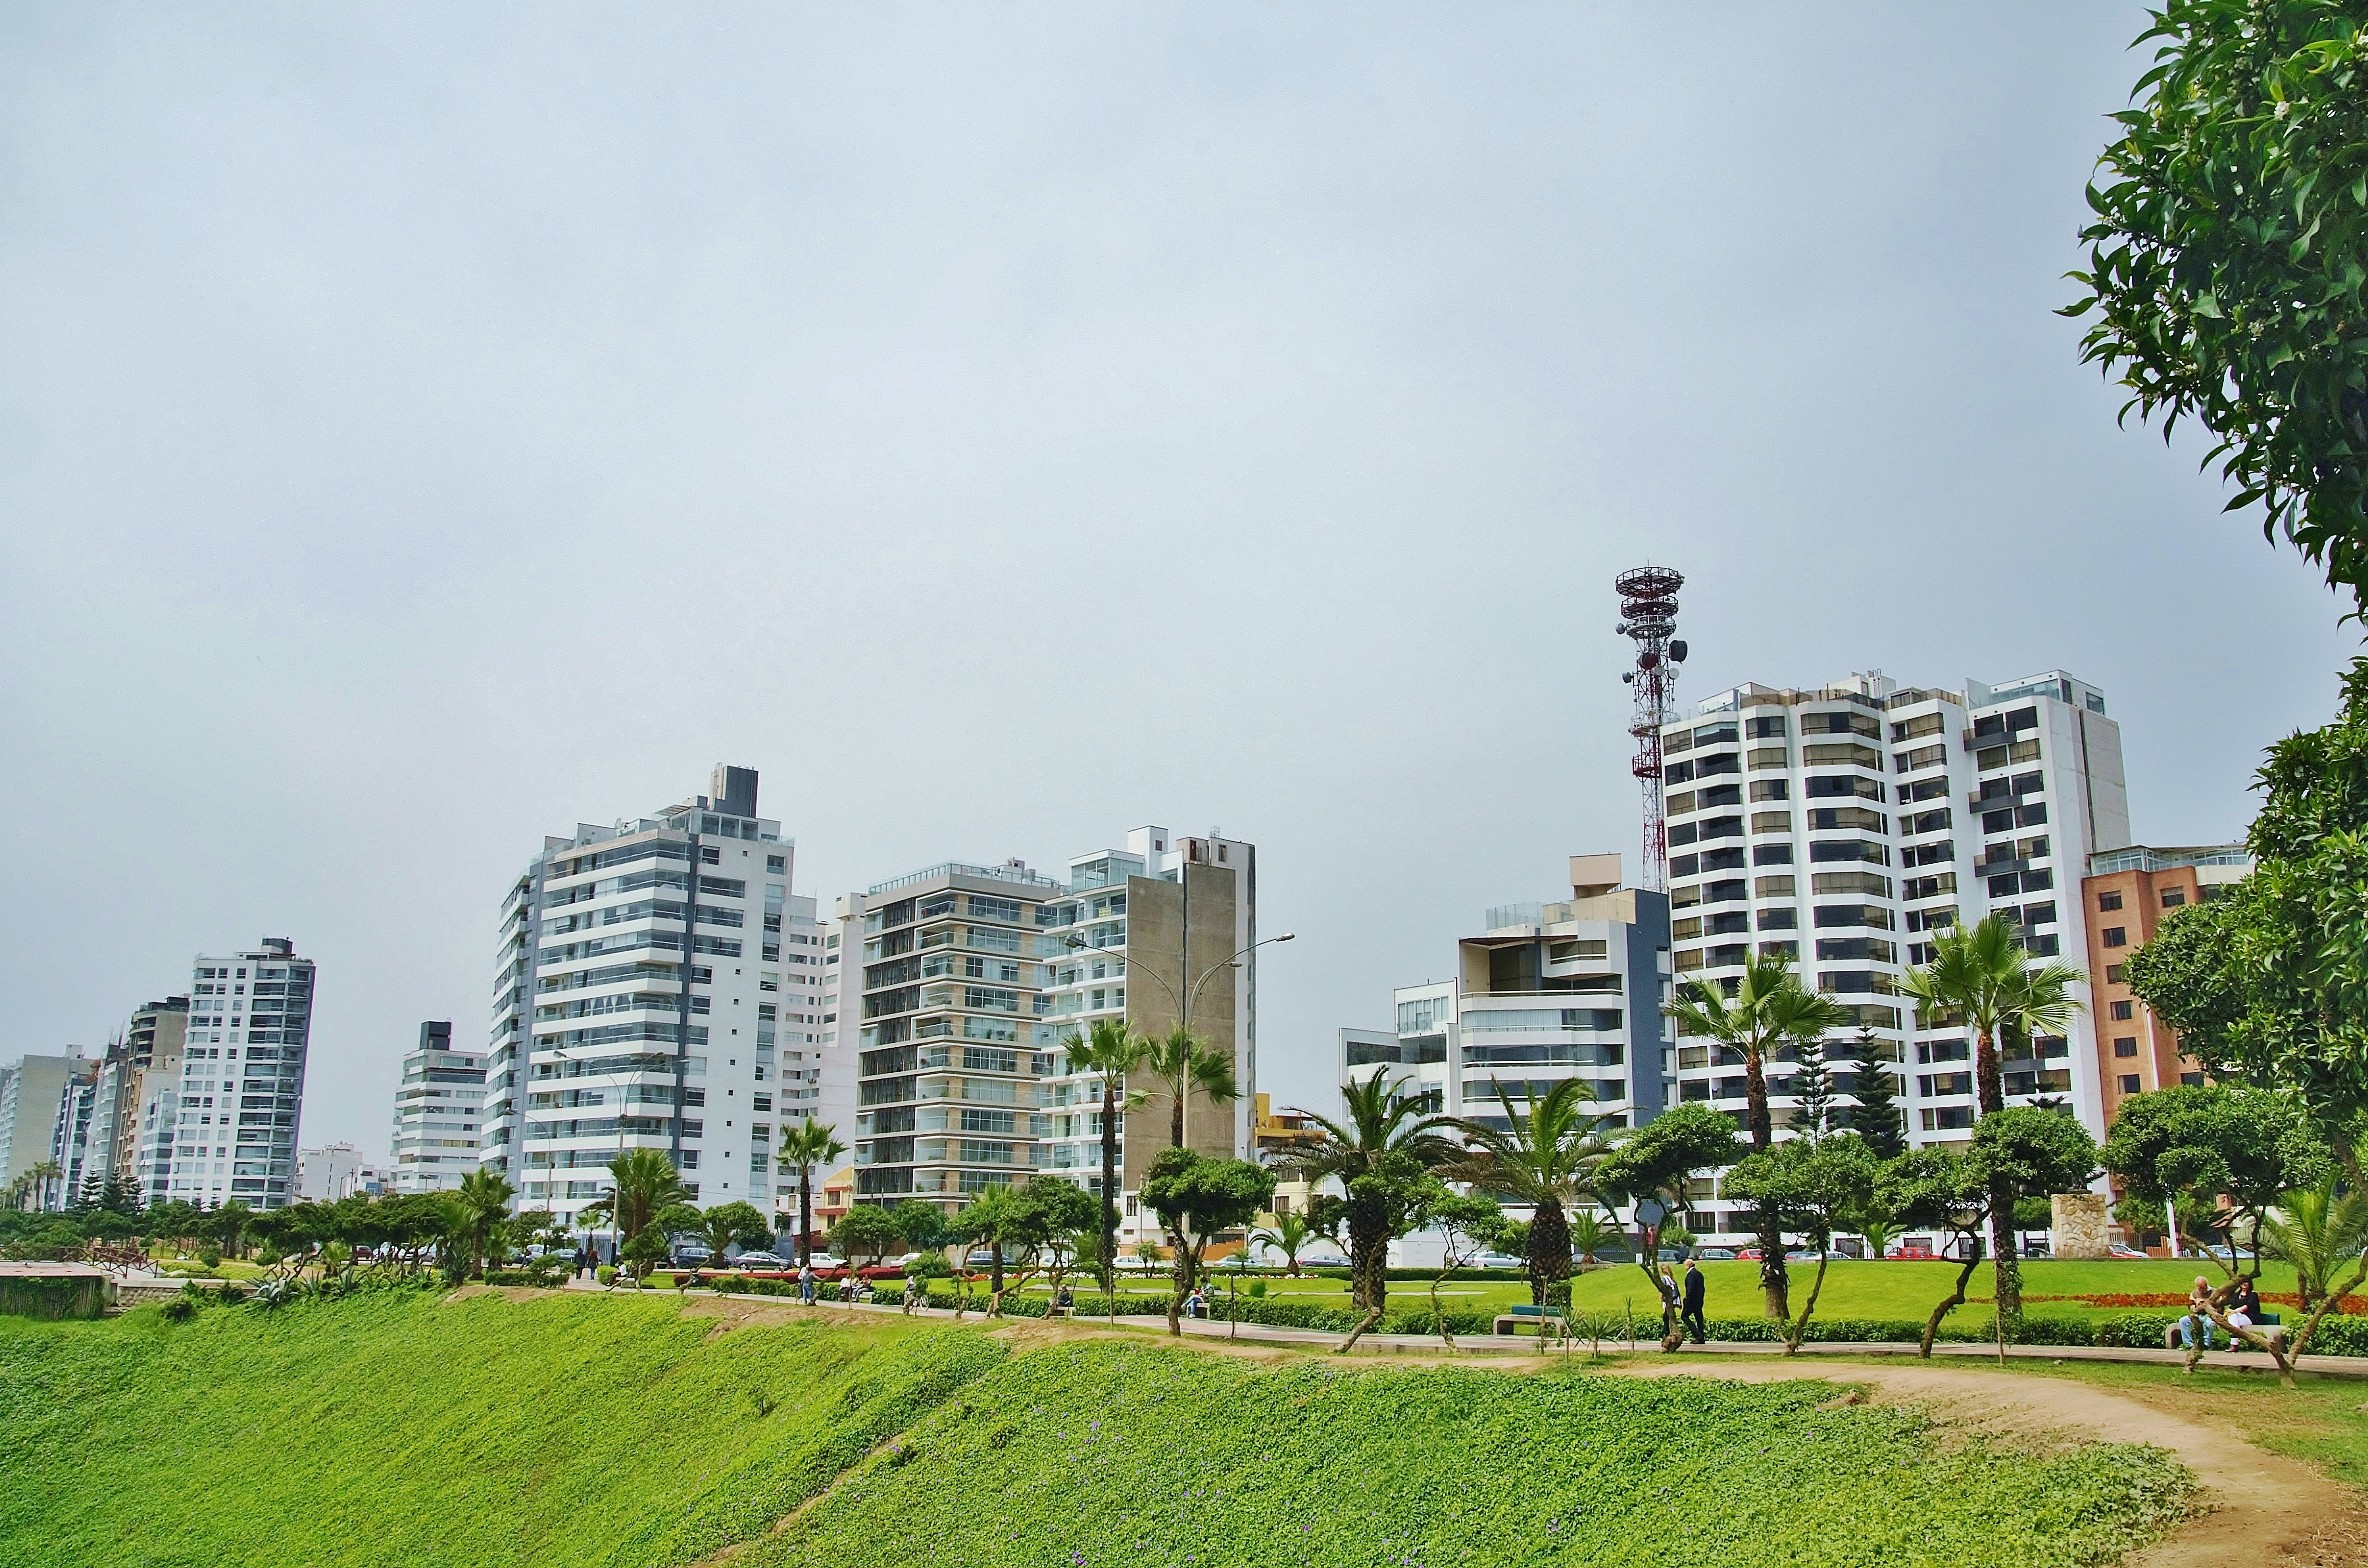
skyline, city, skyscraper, cityscape, downtown, cliff, suburb, tower, tower block, buildings, ravine, miraflores, condominium, neighbourhood, urban area, residential area, human settlement, metropolitan area, malecon